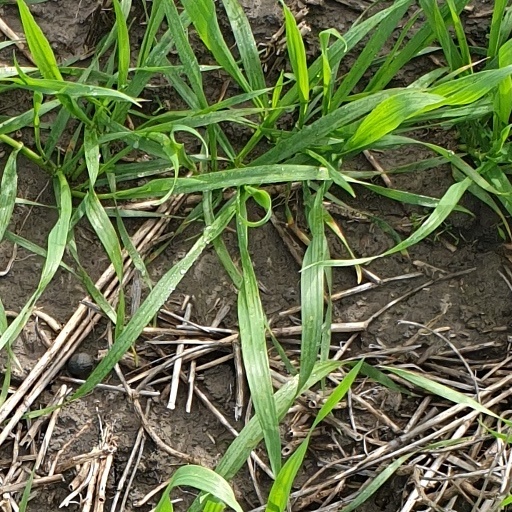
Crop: wheat